Where the Wild Things Are (video game)

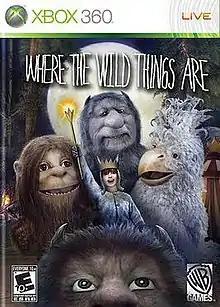
North American Xbox 360 box art

Where the Wild Things Are is a platform-adventure video game released in 2009. It is based on the movie of the same name, released the same day. The game is available for PlayStation 3, Wii and Xbox 360 as well as Nintendo DS. It was developed by Griptonite Games, except for the Nintendo DS, which was developed by WayForward Technologies. All versions were published by Warner Bros. Games.